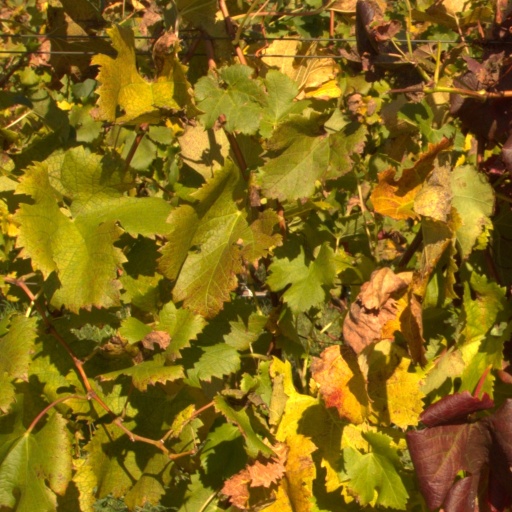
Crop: grape